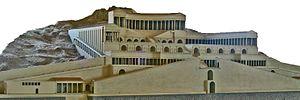
Fortuna Primigenia est le nom donné aux vestiges d'un ancien complexe cultuel romain datant de la fin du IIᵉ siècle av. J.-C., lieu sacré dédié à la déesse Fortuna de la ville de Praeneste.